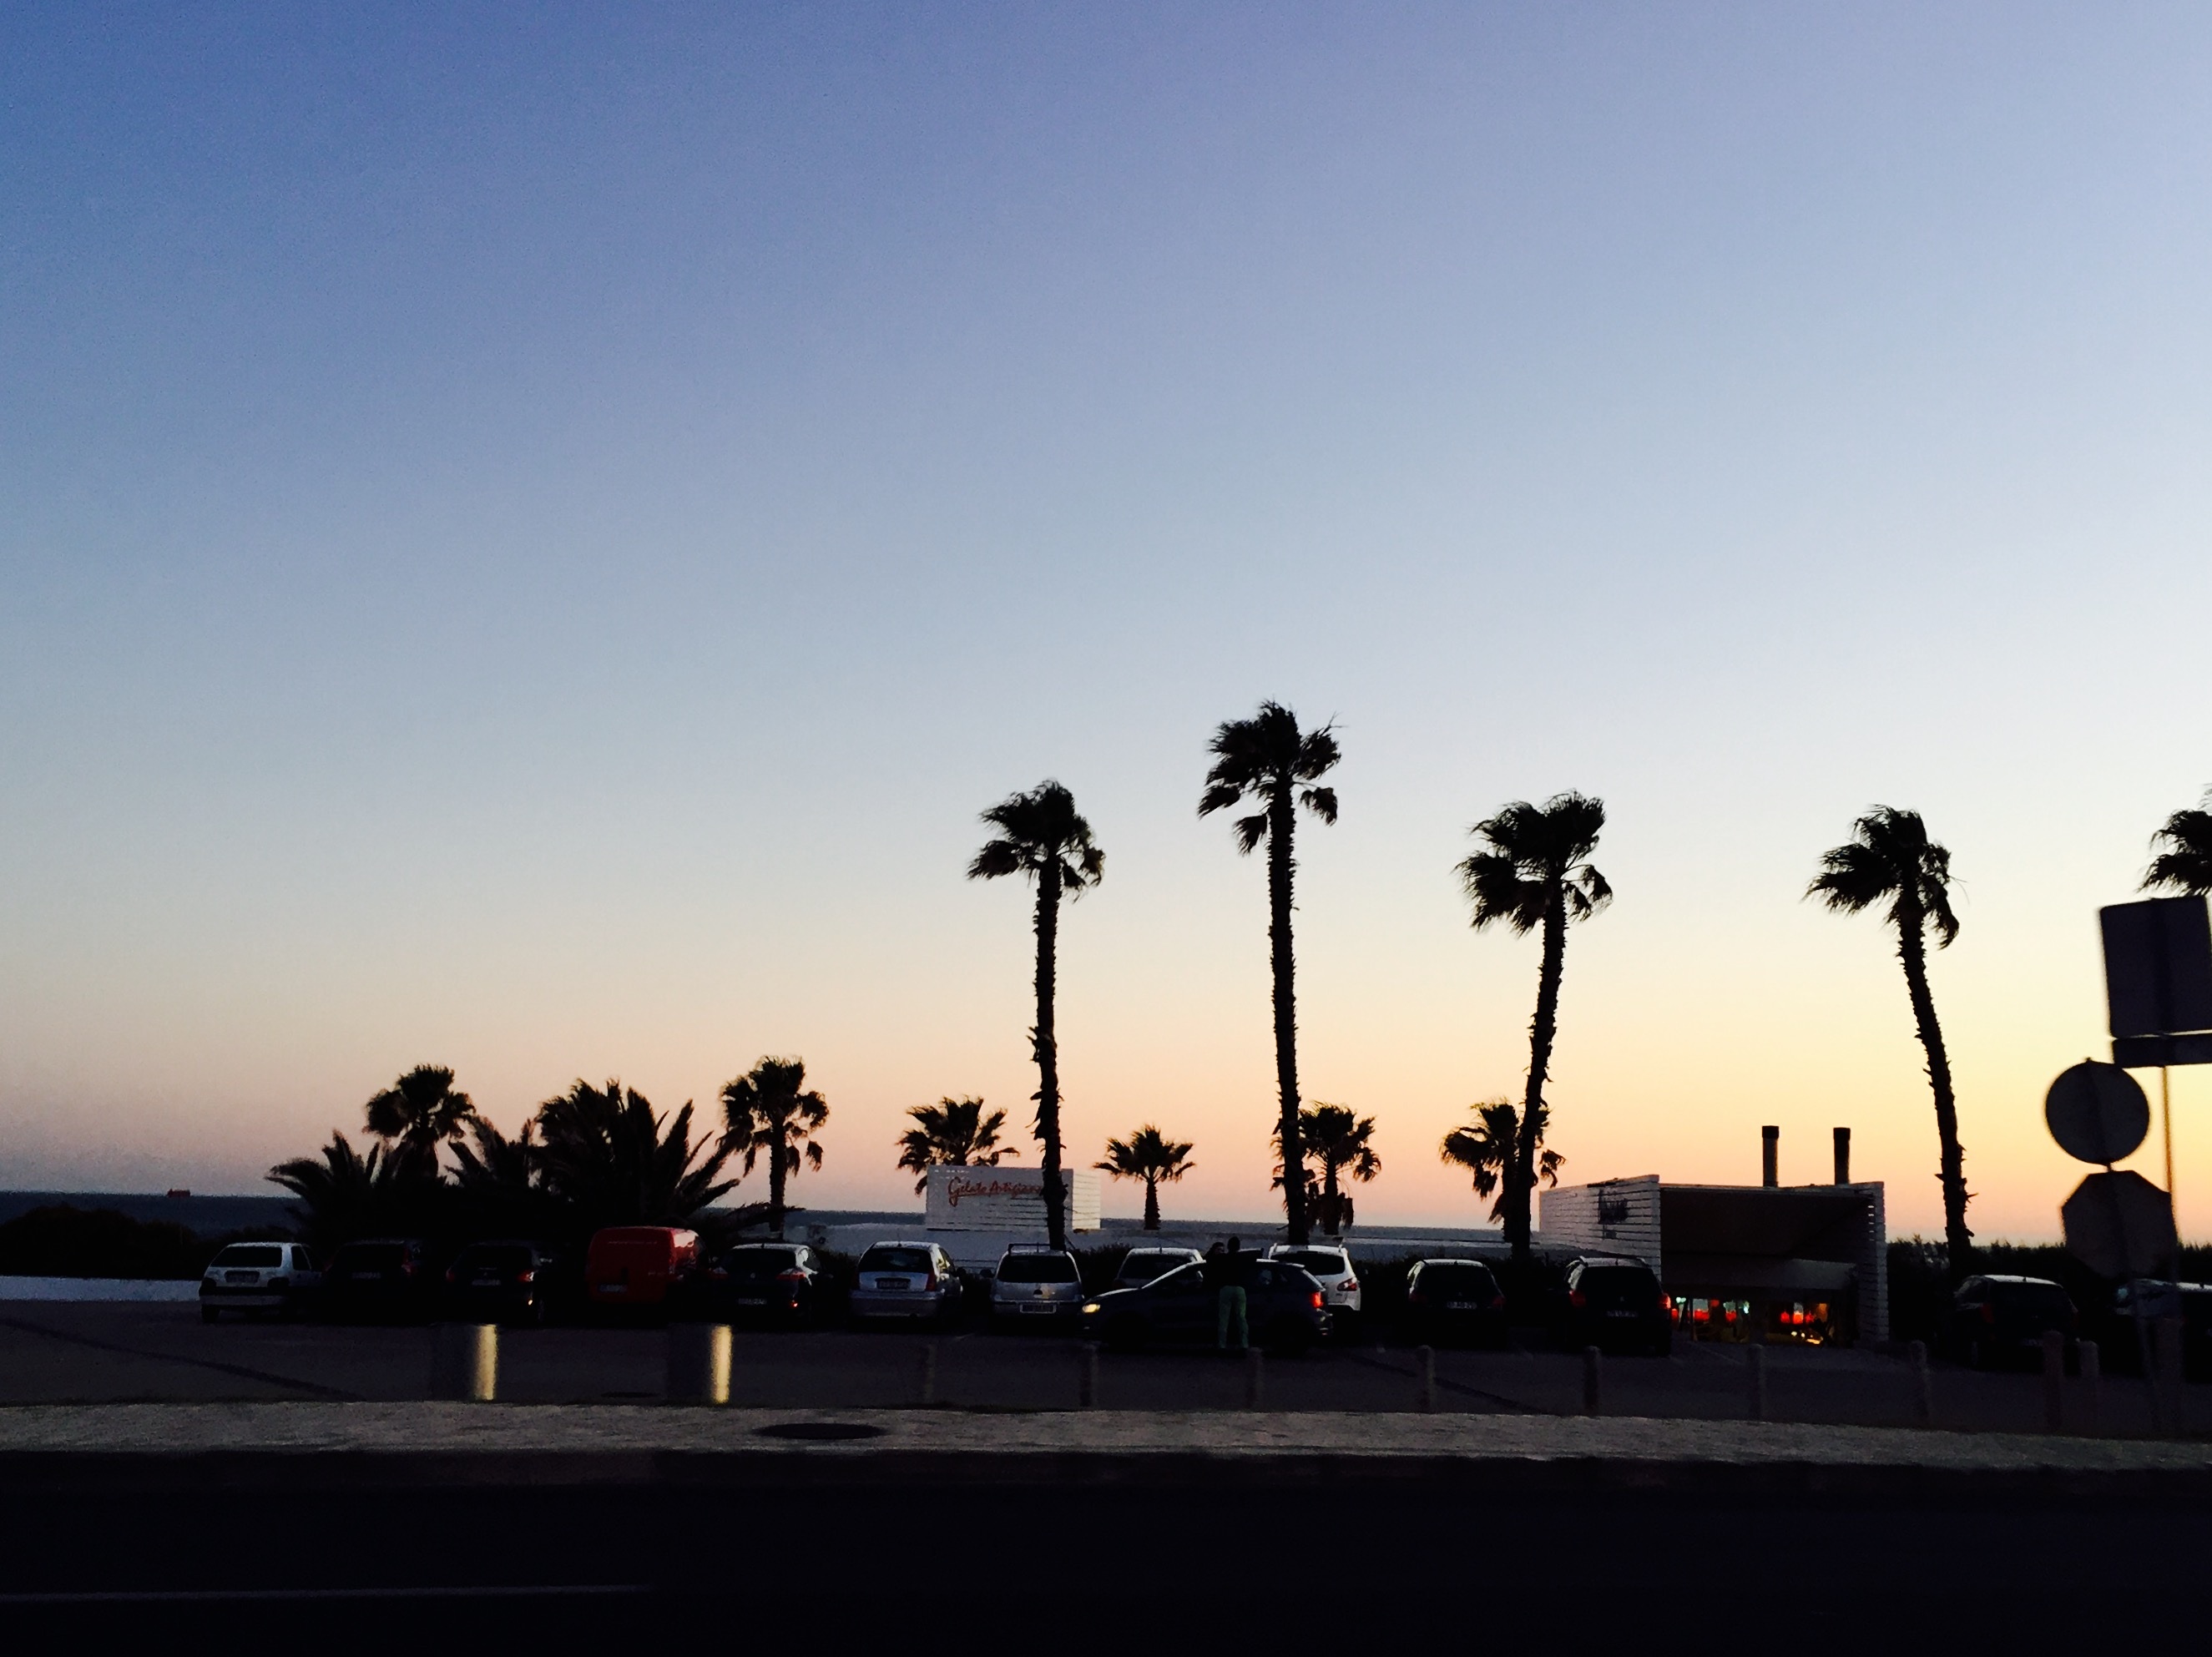
beach, sea, horizon, silhouette, sky, sunrise, sunset, morning, dawn, dusk, evening, atmosphere of earth